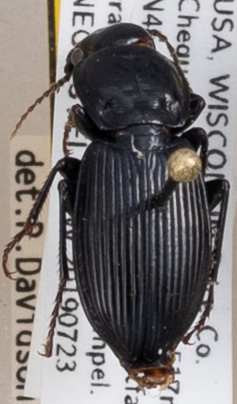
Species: Pterostichus coracinus
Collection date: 2019-07-23
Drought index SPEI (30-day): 0.086
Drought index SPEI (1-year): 1.77
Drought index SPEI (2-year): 1.416